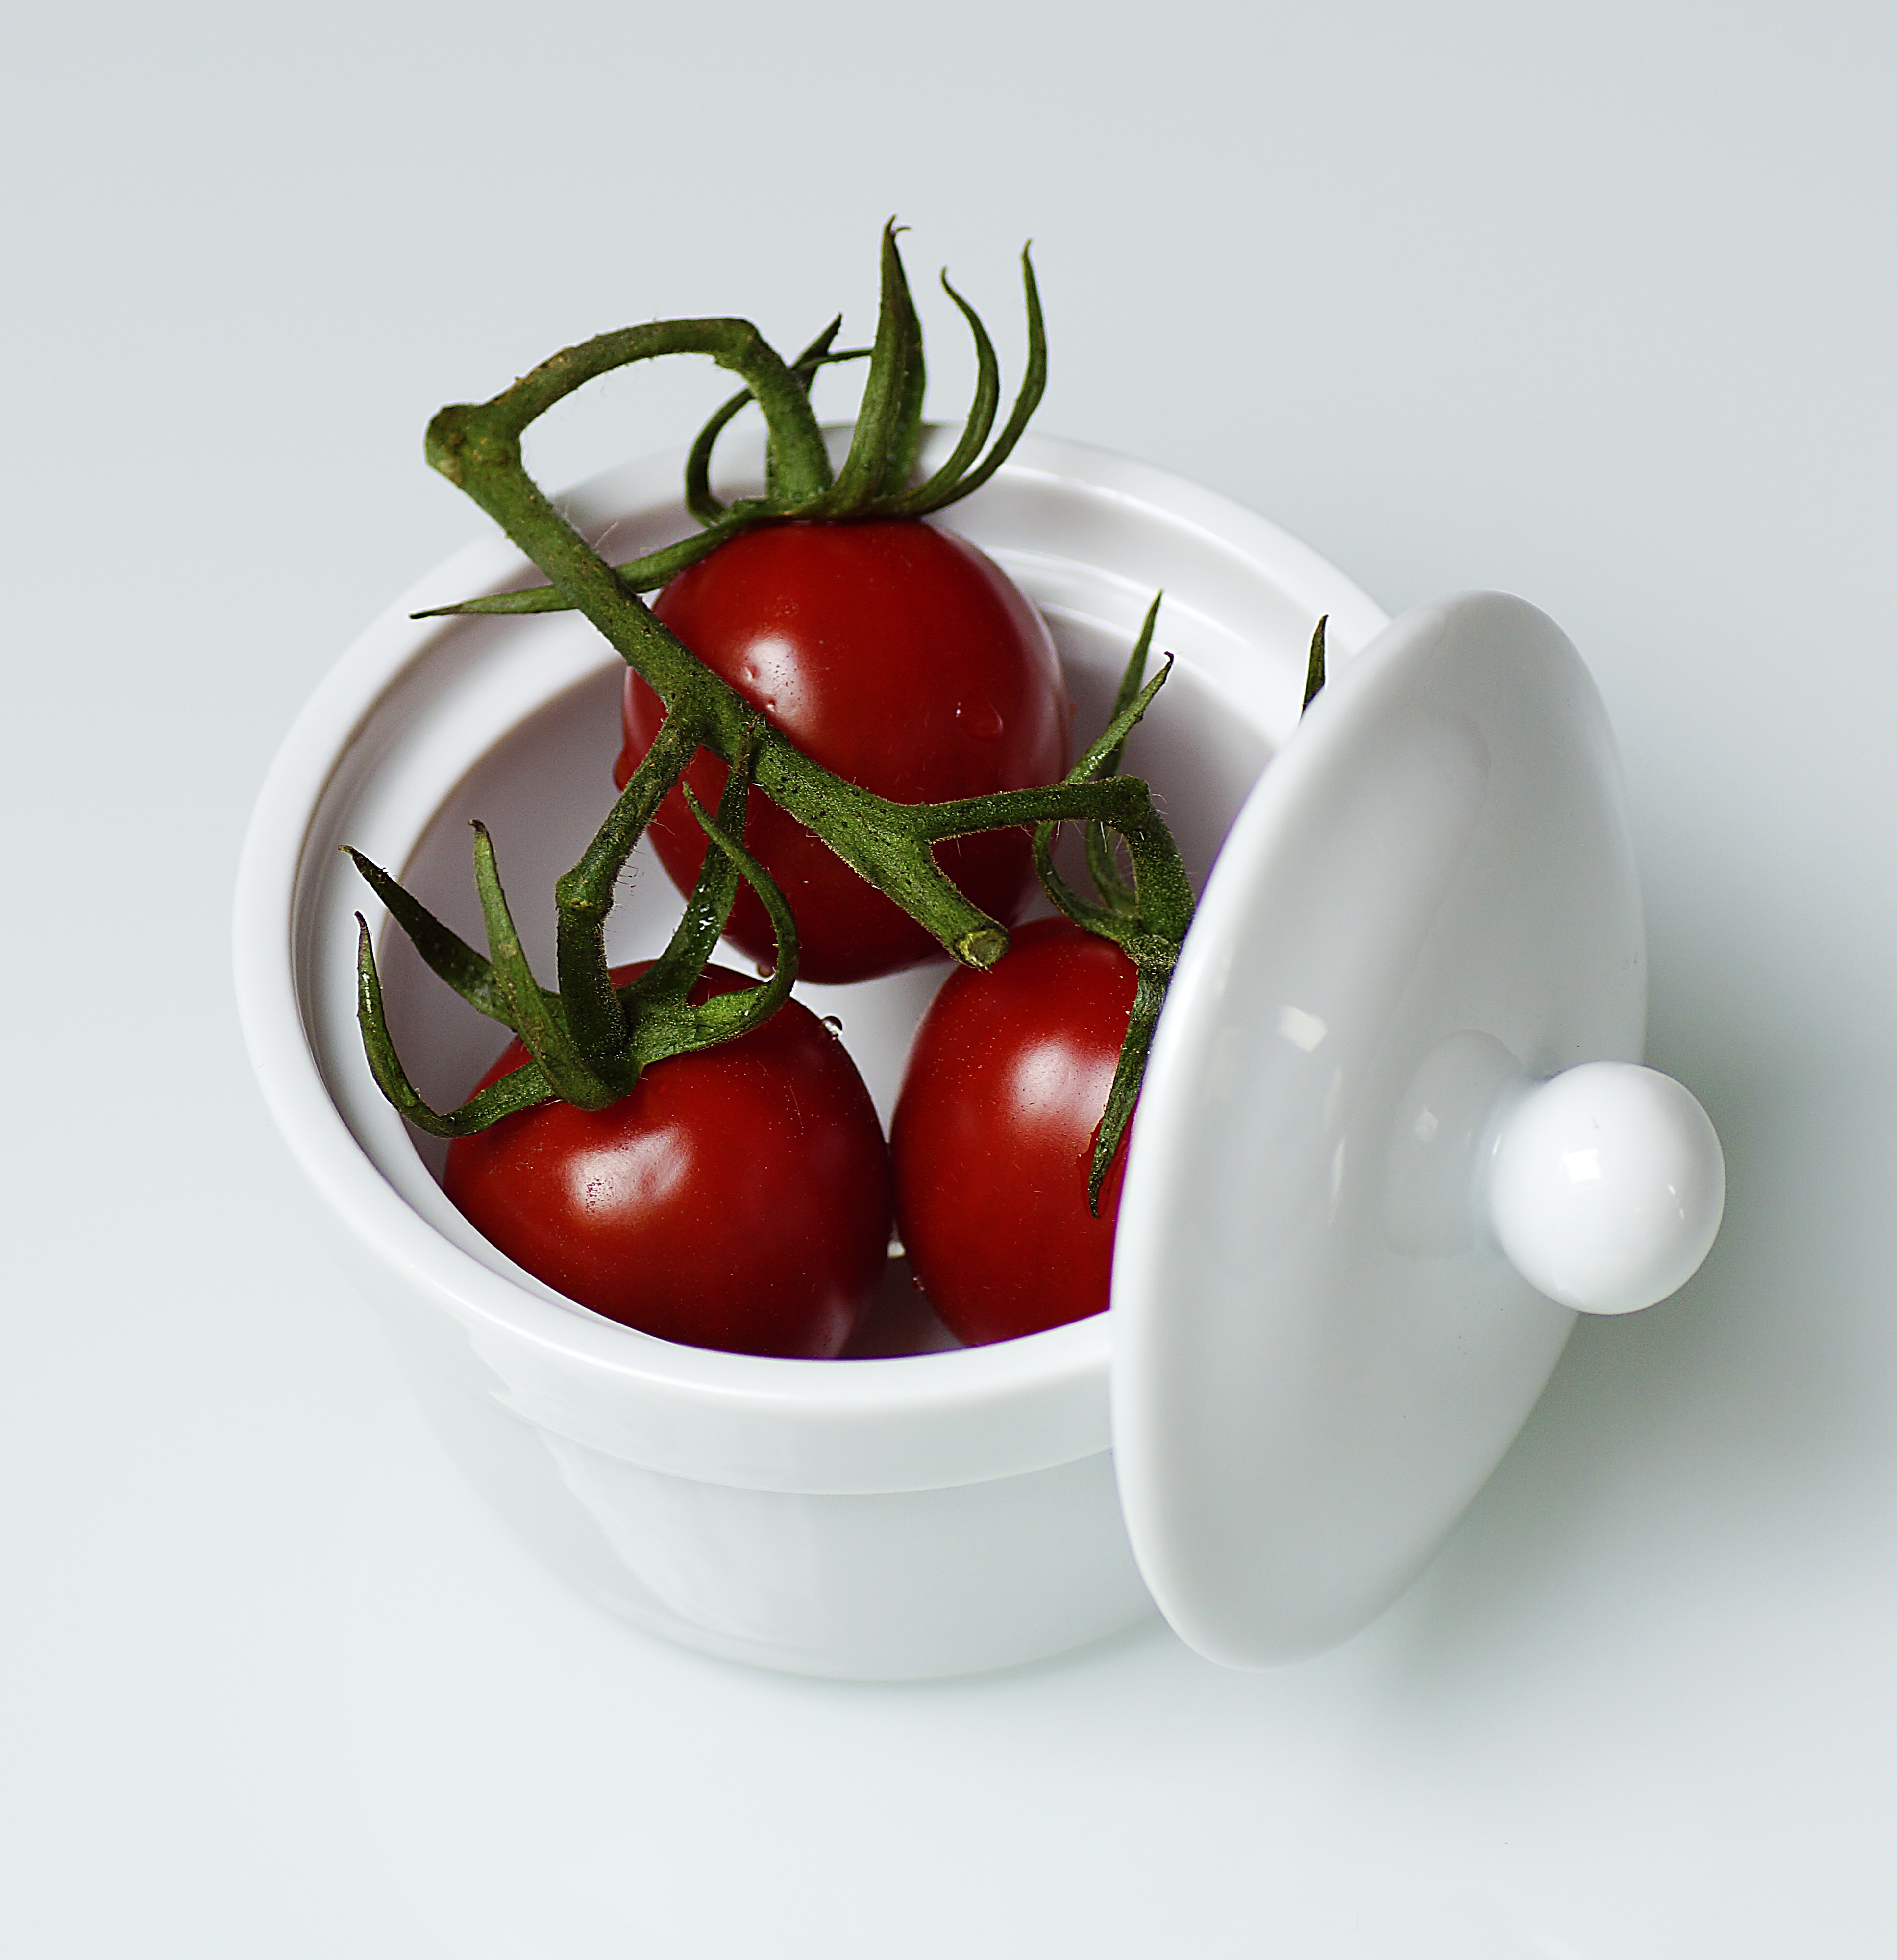
plant, fruit, dish, food, red, produce, vegetable, tomato, tomatoes, flowering plant, land plant